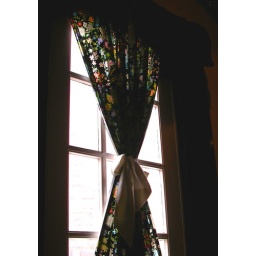
Light shining through a curtain in a dining room at the Blair Mansion Inn in Silver Spring, MD.